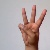
The image shows a hand gesture representing the letter 'W' in Indian Sign Language.